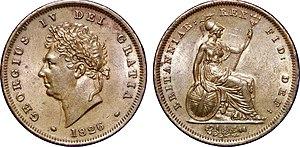
George IV fut roi du Royaume-Uni de Grande-Bretagne et d'Irlande et de Hanovre du 29 janvier 1820 jusqu'à sa mort.